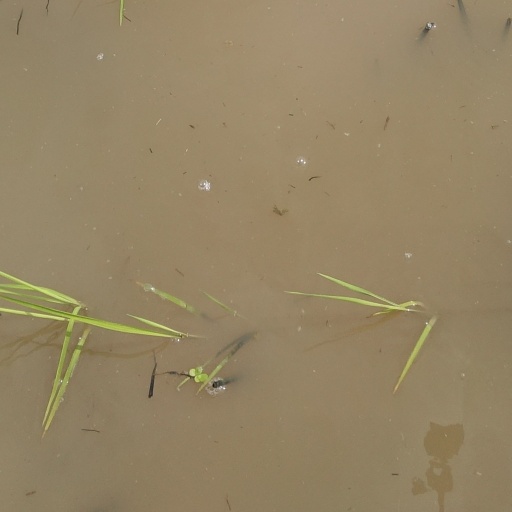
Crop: rice